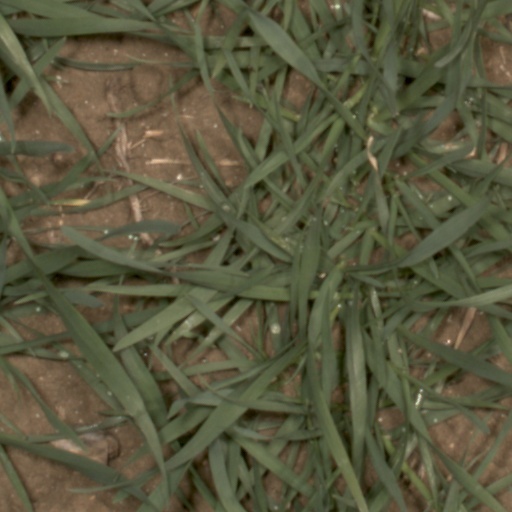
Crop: wheat